István Hatvani

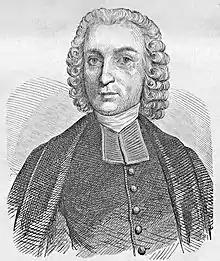
István Hatvani.

István Hatvani (21 November 1718 – 1786) was a Hungarian polyhistor, mathematician, natural philosopher and theologian. Born in Rimavská Sobota (then Rimaszombat), he studied at the Debrecen Reformed Theological University before setting off on his scholarly travels to Basel, Utrecht and Leiden, where he acquired doctorates in theology and medicine and studied under luminaries such as Johann Bernoulli and Daniel Bernoulli. Returning to Debrecen in 1749, he was appointed professor of mathematics, philosophy and experimental physics, introducing a rigorous Newtonian, experiment-based approach in place of the predominant Wolffian logic‑deductive method. His expansive teaching repertoire ranged from theology and ontology to mechanics, astronomy and early probability theory, making him the first Hungarian to apply the law of large numbers in mortality statistics and laying foundations for political arithmetic and proto‑economics in Hungary.